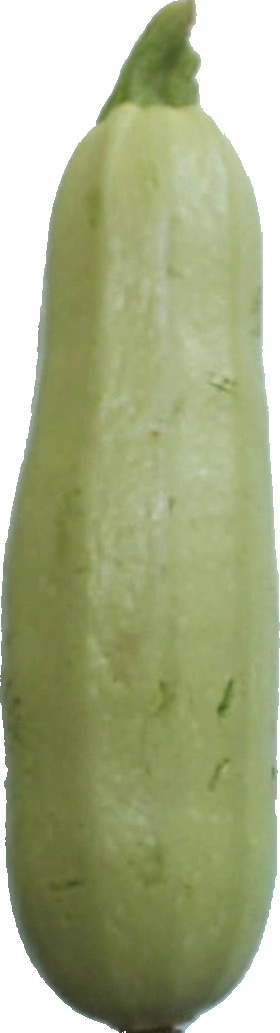
Label: zucchini_1